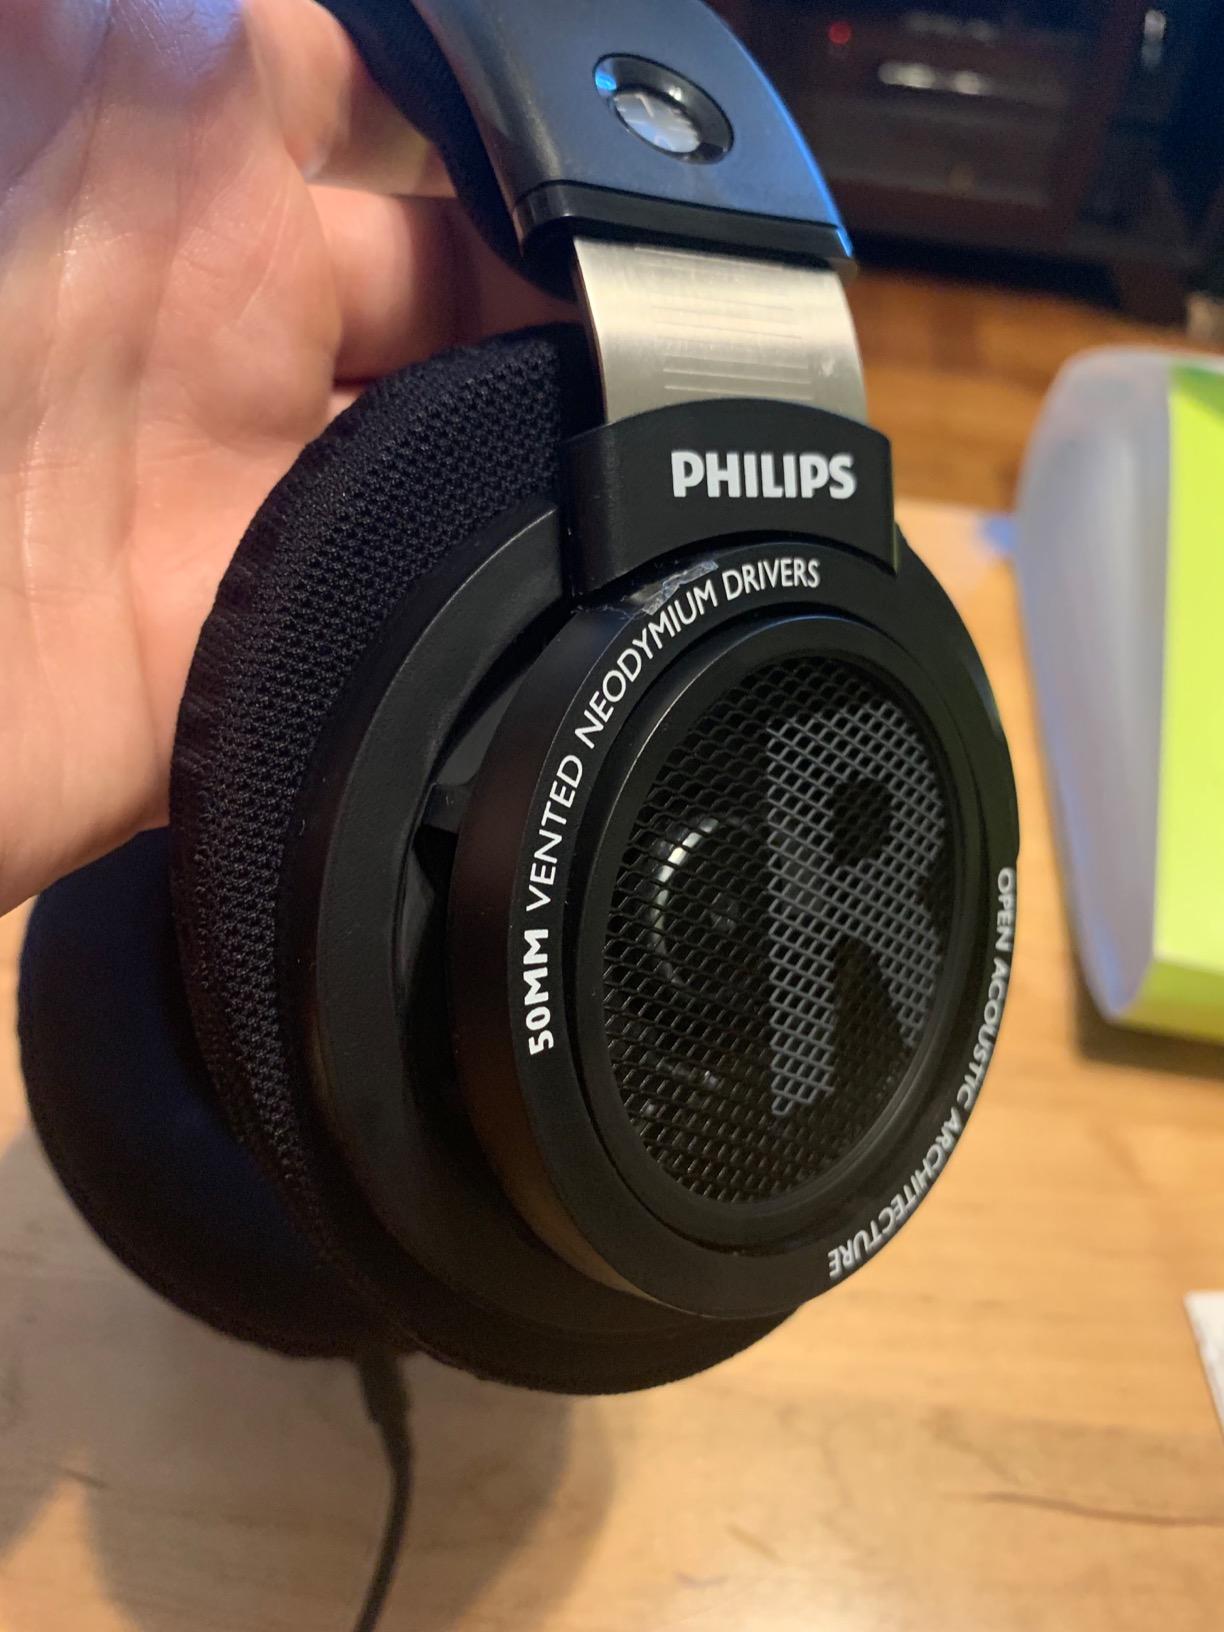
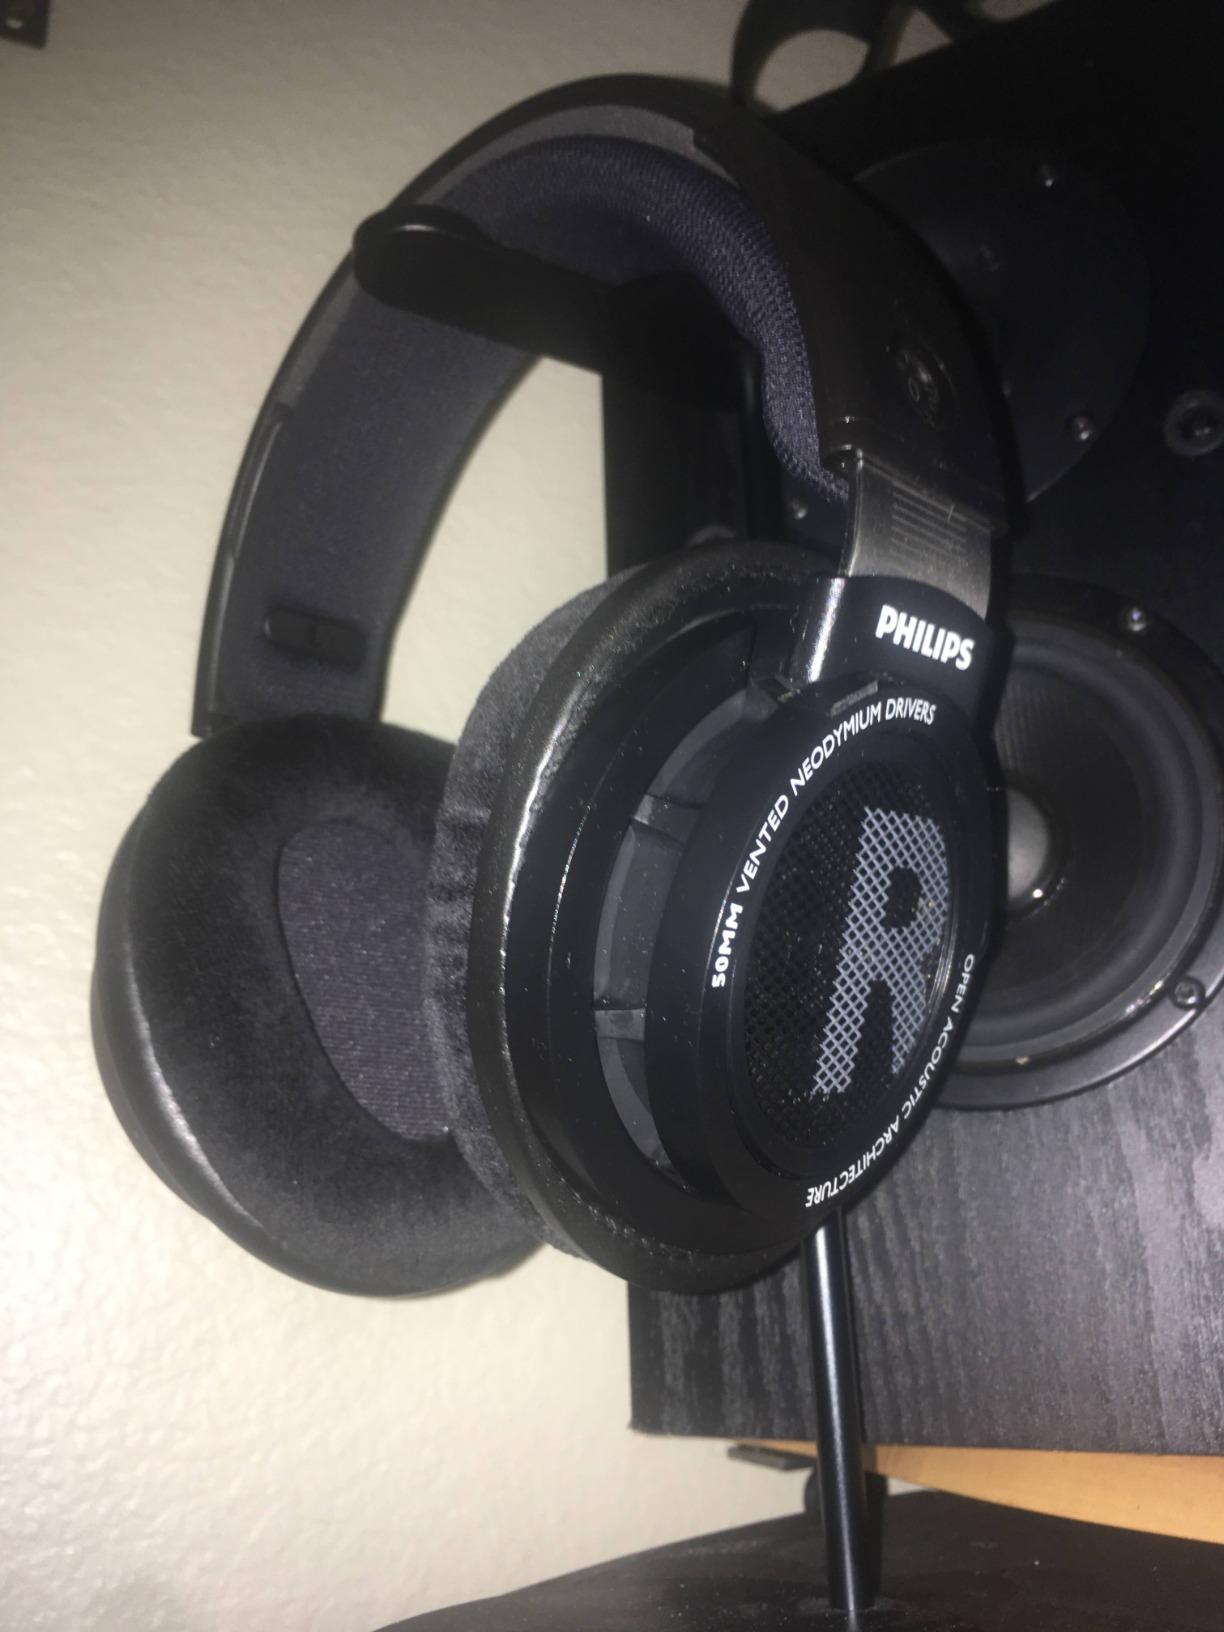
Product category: headphones
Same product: yes